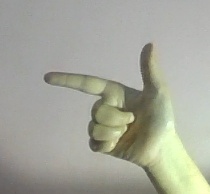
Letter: yaa